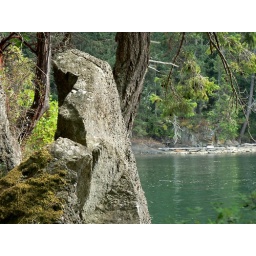
rock by water at roesland